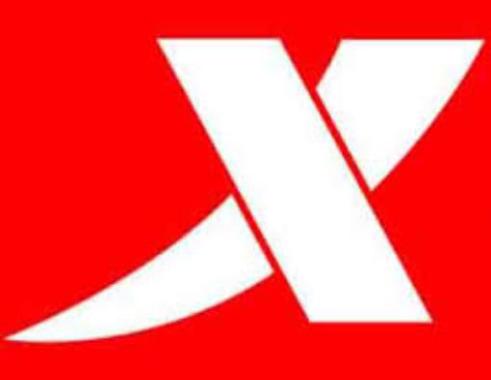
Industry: Clothes